Meher – Kahani Haq Aur Haqeeqat Ki

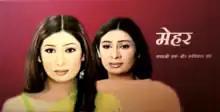
Promotional logo image

Meher – Kahani Haq Aur Haqeeqat Ki is an Indian Hindi television Soap opera which aired on DD National from 3 January 2004 to 27 January 2006.